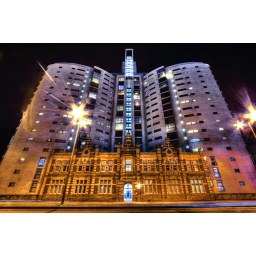
Genuine Victorian frontage standing proud against new Deco apartment building